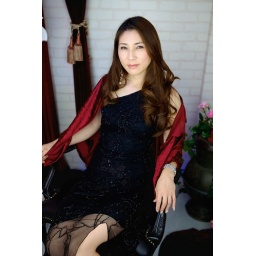
Japanese Model in black evening dress sitting in black leather chair with red shawl draped around shoulders